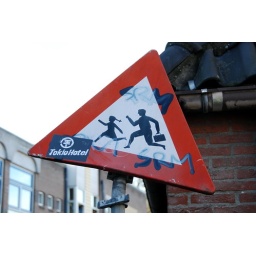
Old traffic sign warning against running children